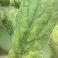
Crop: Tomato
Condition: virosis-d